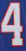
Number: 4